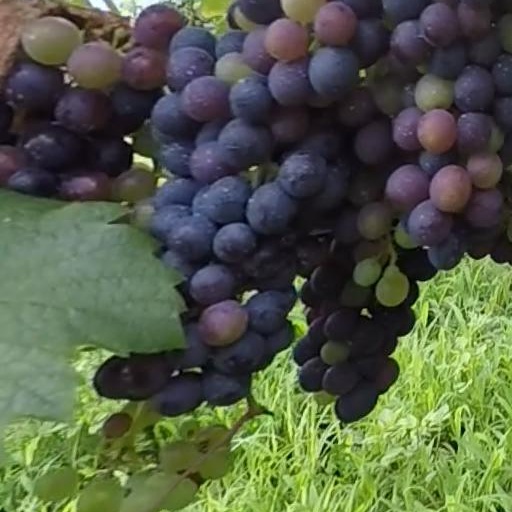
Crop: grape